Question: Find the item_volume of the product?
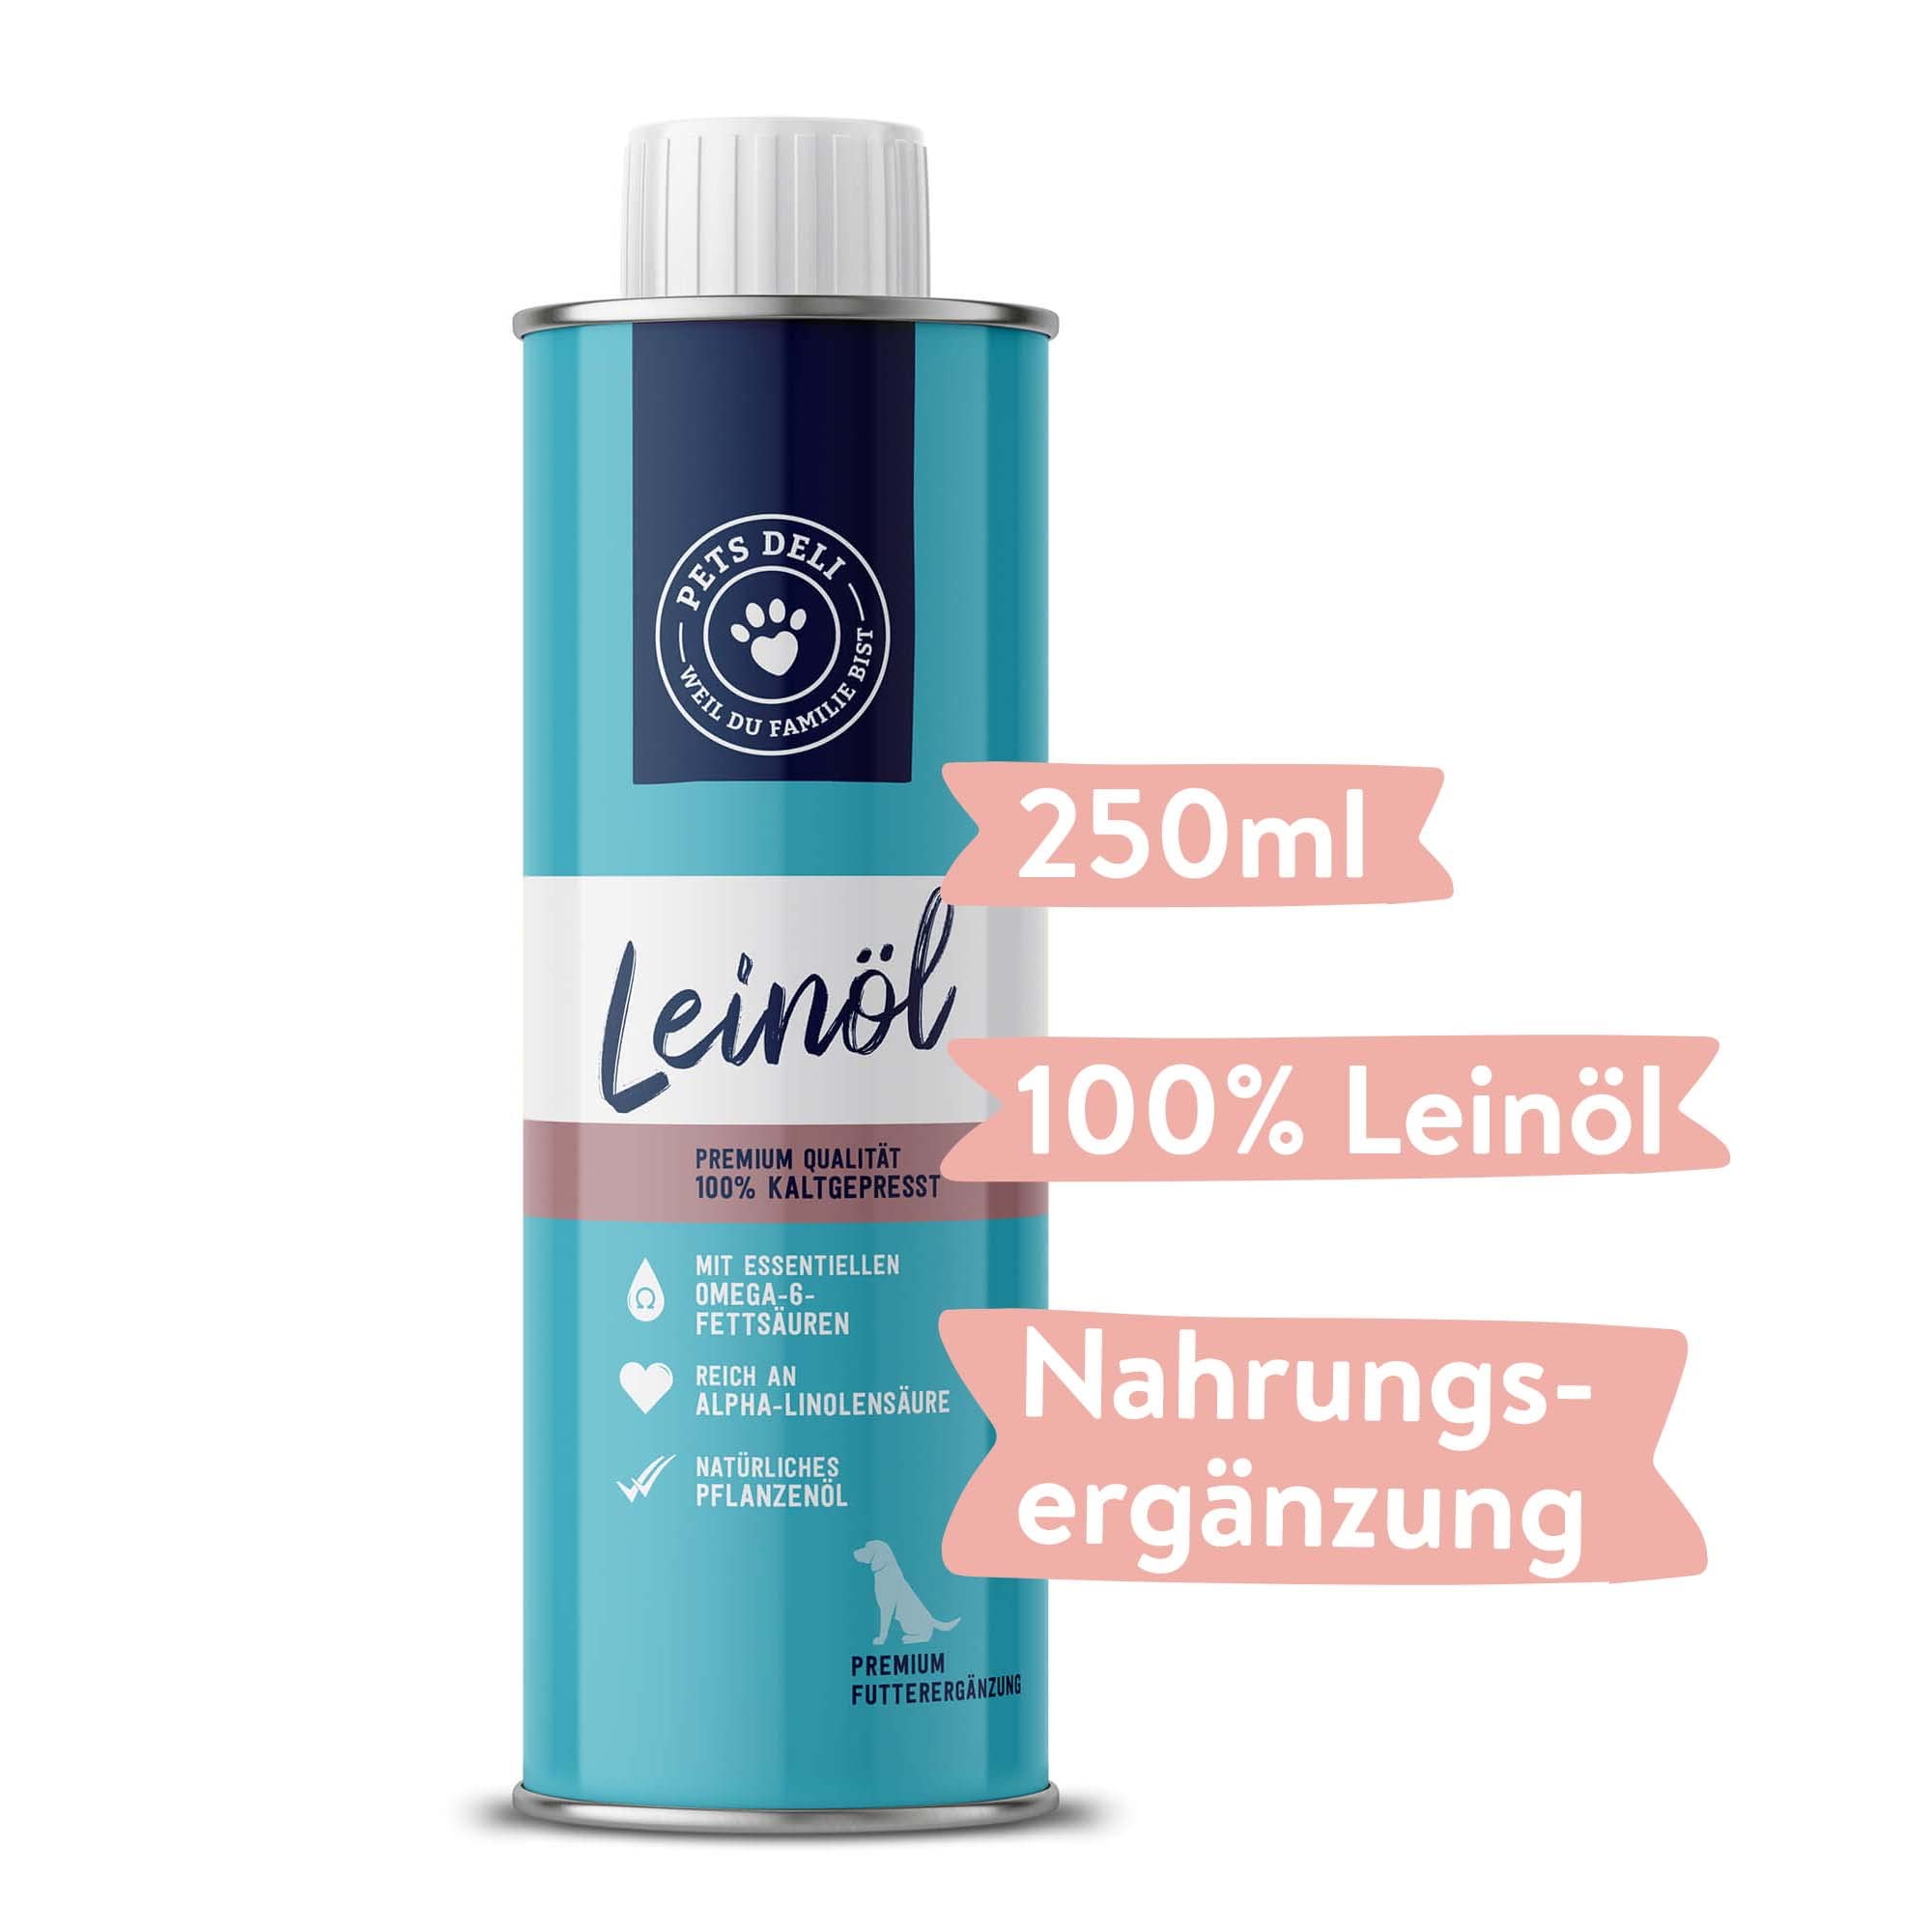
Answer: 250.0 millilitre